Vietnam at the 2016 Summer Olympics

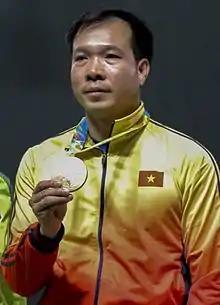
Hoàng Xuân Vinh became the first Vietnamese sportsman to win a gold medal at the Olympics

Vietnam had two qualified shooters for the 2016 Summer Olympics, Hoàng Xuân Vinh and Trần Quốc Cường. At the 2014 ISSF World Shooting Championships in September 2014, Vinh achieved the quota place for the 2016 Olympics at the men's 50m pistol, while Cường claimed his spot in the men's 10 m air pistol. It was Cường's first and Vinh's second consecutive time at the Olympics. Because of their early Olympics notices, the two shooters had more time to practice and compete in the 2015 ISSF World Cup. The shooters were trained in their homeland, the US and South Korea prior to the Games, before moving to Olympic Shooting Centre once they arrived at Rio de Janeiro. In an interview before going to the Games, Cường said that he and Vinh would try "to get the best results" and expressed his goal to reach the finals. At 42 years of age, Vinh was the oldest member of the Vietnamese delegation in Rio.